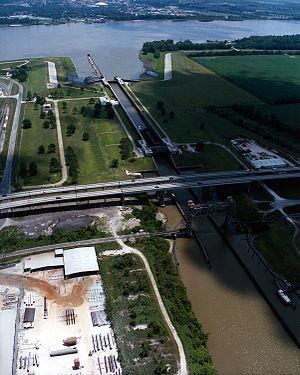
Port Allen est une ville et le siège de la paroisse de Baton Rouge Ouest, dans l'État de la Louisiane, aux États-Unis. Située sur la rive ouest du fleuve Mississippi, elle est bordée par l'Interstate 10 et par la US Highway 190. La population est de 5180 habitants au recensement de 2010, en baisse par rapport à l'an 2000.